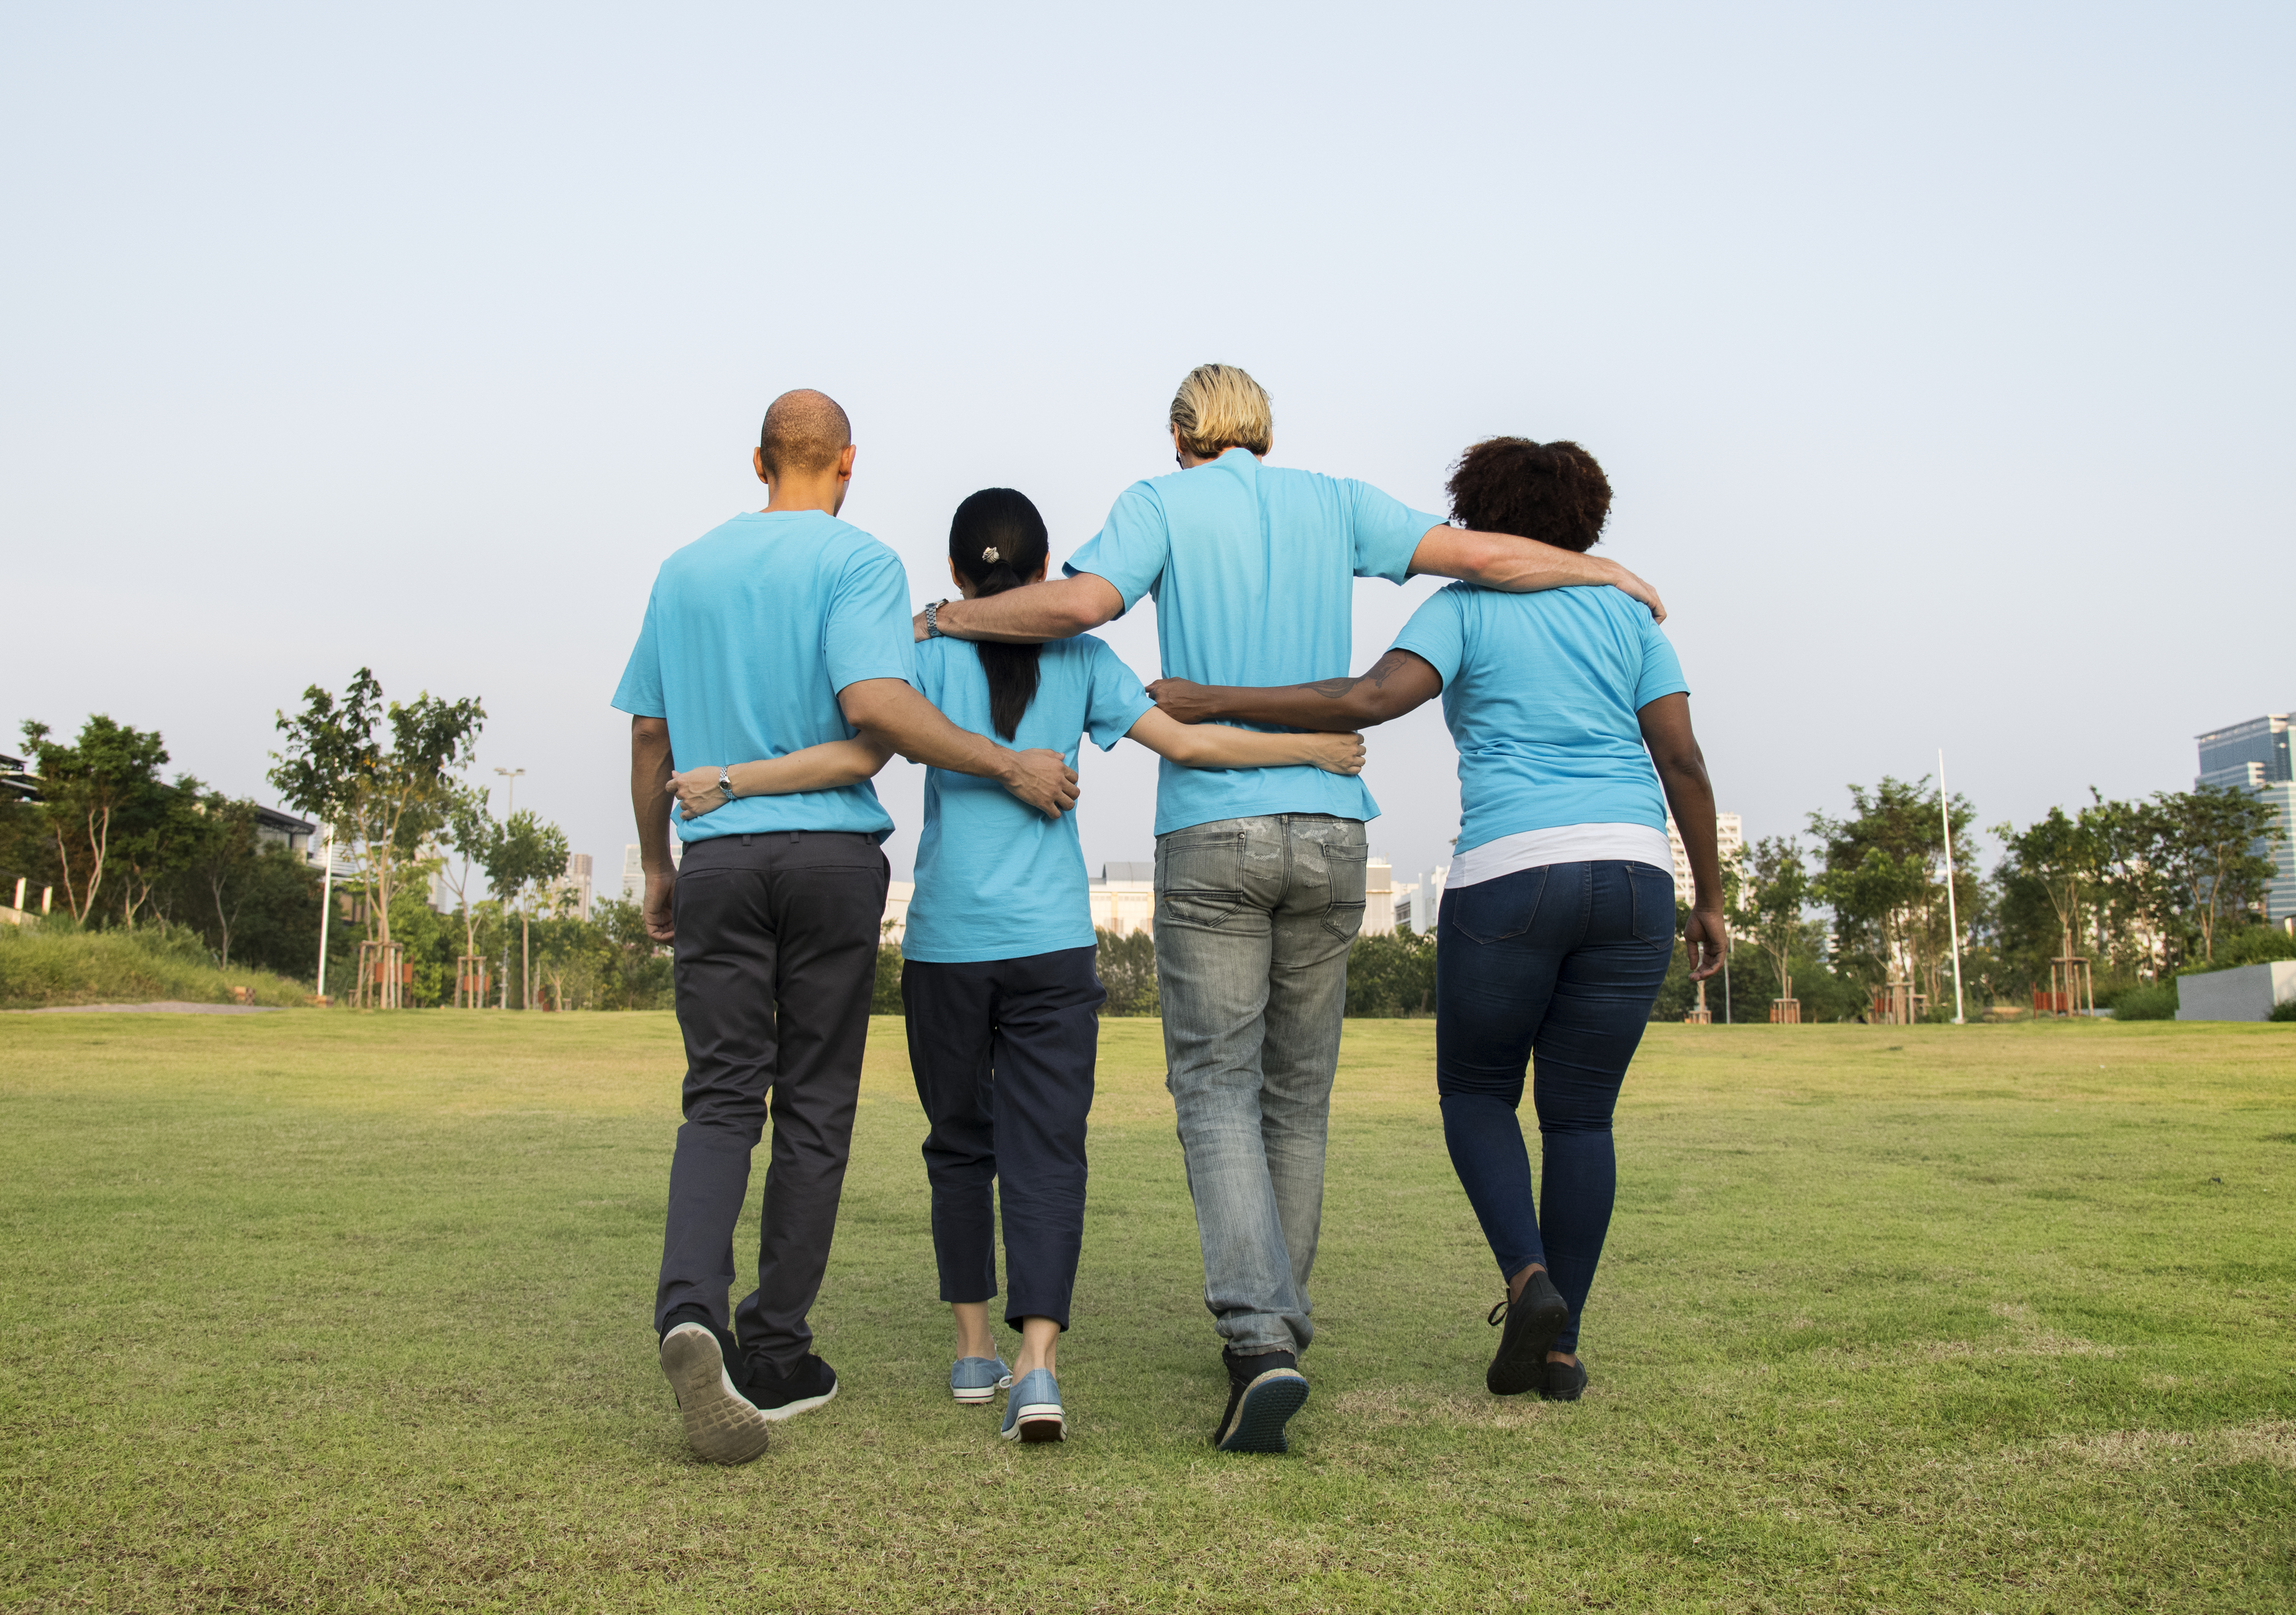
adult, african, african american, african descent, afro, american, arms around, asian, back, black, blue, caucasian, charity, cheerful, chinese, community, community service, diverse, donation, environment, european, friends, friendship, grantor, group, happiness, humanity, japanese, kindness, man, moral, ngo, non profit, organization, outdoors, park, partnership, people, rear, staff, support, team, team building, teamwork, together, unity, voluntary, volunteer, volunteering, volunteers, walking, westerner, woman, photograph, social group, standing, fun, male, leisure, grass, recreation, outdoor recreation, vacation, golf club, sky, foursome golf, interaction, summer, lawn, holding hands, senior citizen, family, golf, golf equipment, competition, competition event